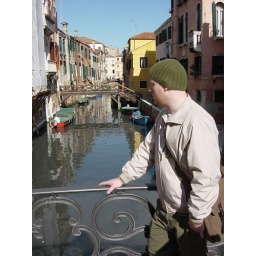
Our accidental visit to Venizia (they moved our car to another train in the middle of the night as we slept).